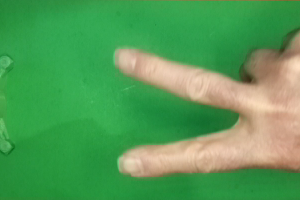
Label: scissors